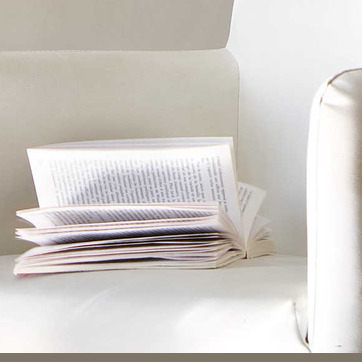
Material: paper